1911 AAA Championship Car season

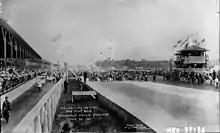
Starting line-up at the Indianapolis Motor Speedway, May 30, 1911

The 1911 AAA Championship Car season consisted of 21 races, beginning in Oakland, California on February 22 and concluding in Savannah, Georgia on November 30. AAA did not award points towards a National Championship during the 1911 season, and did not declare a National Champion. Ray Harroun was the winner of the inaugural Indianapolis 500.